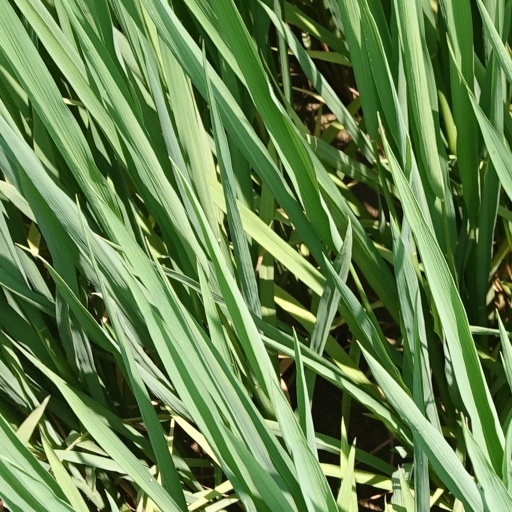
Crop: rice